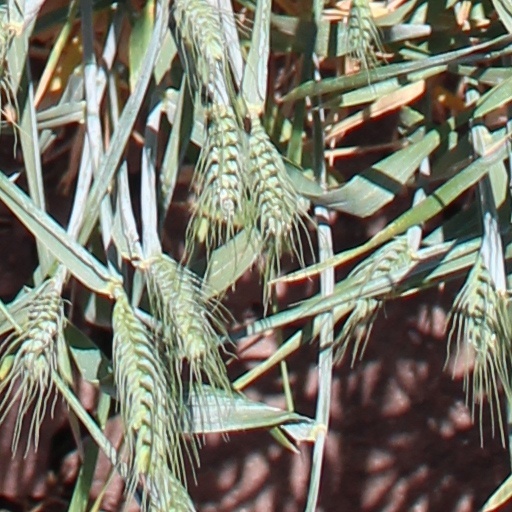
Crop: wheat